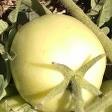
Crop: Tomato
Condition: healthy-fruit